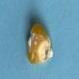
Maize quality: Bad